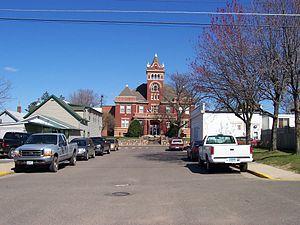
Le village de Balsam Lake est le siège du comté de Polk, dans le Wisconsin, aux États-Unis.